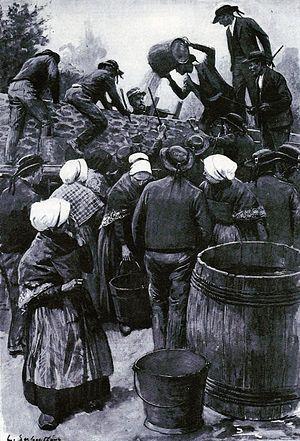
La journée du 18 août 1902 à Ploudaniel (dessin paru dans la revue l'Illustration en août 1902)
Ploudaniel [pludanjɛl] est une commune française du département du Finistère, en région Bretagne.